List of concentration and internment camps

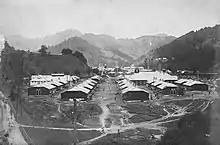
The Steinklamm Internment camp in Lower Austria.

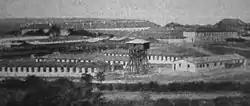

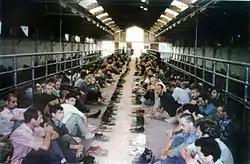
Bosniak civilian detainees of Bosanska Krajina, mainly from the Prijedor region, in Manjača camp.

In a UN report, 381 out of 677 alleged camps have been corroborated and verified, involving all warring factions during the Bosnian War.